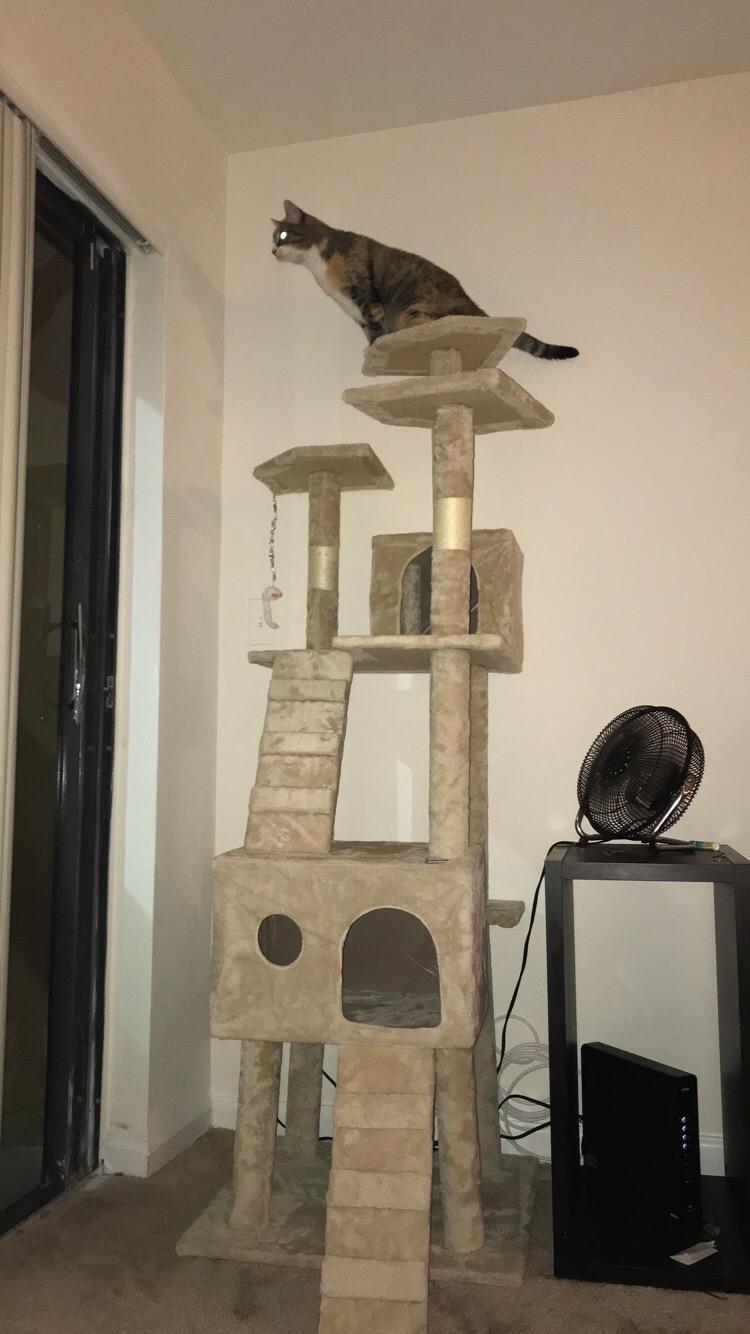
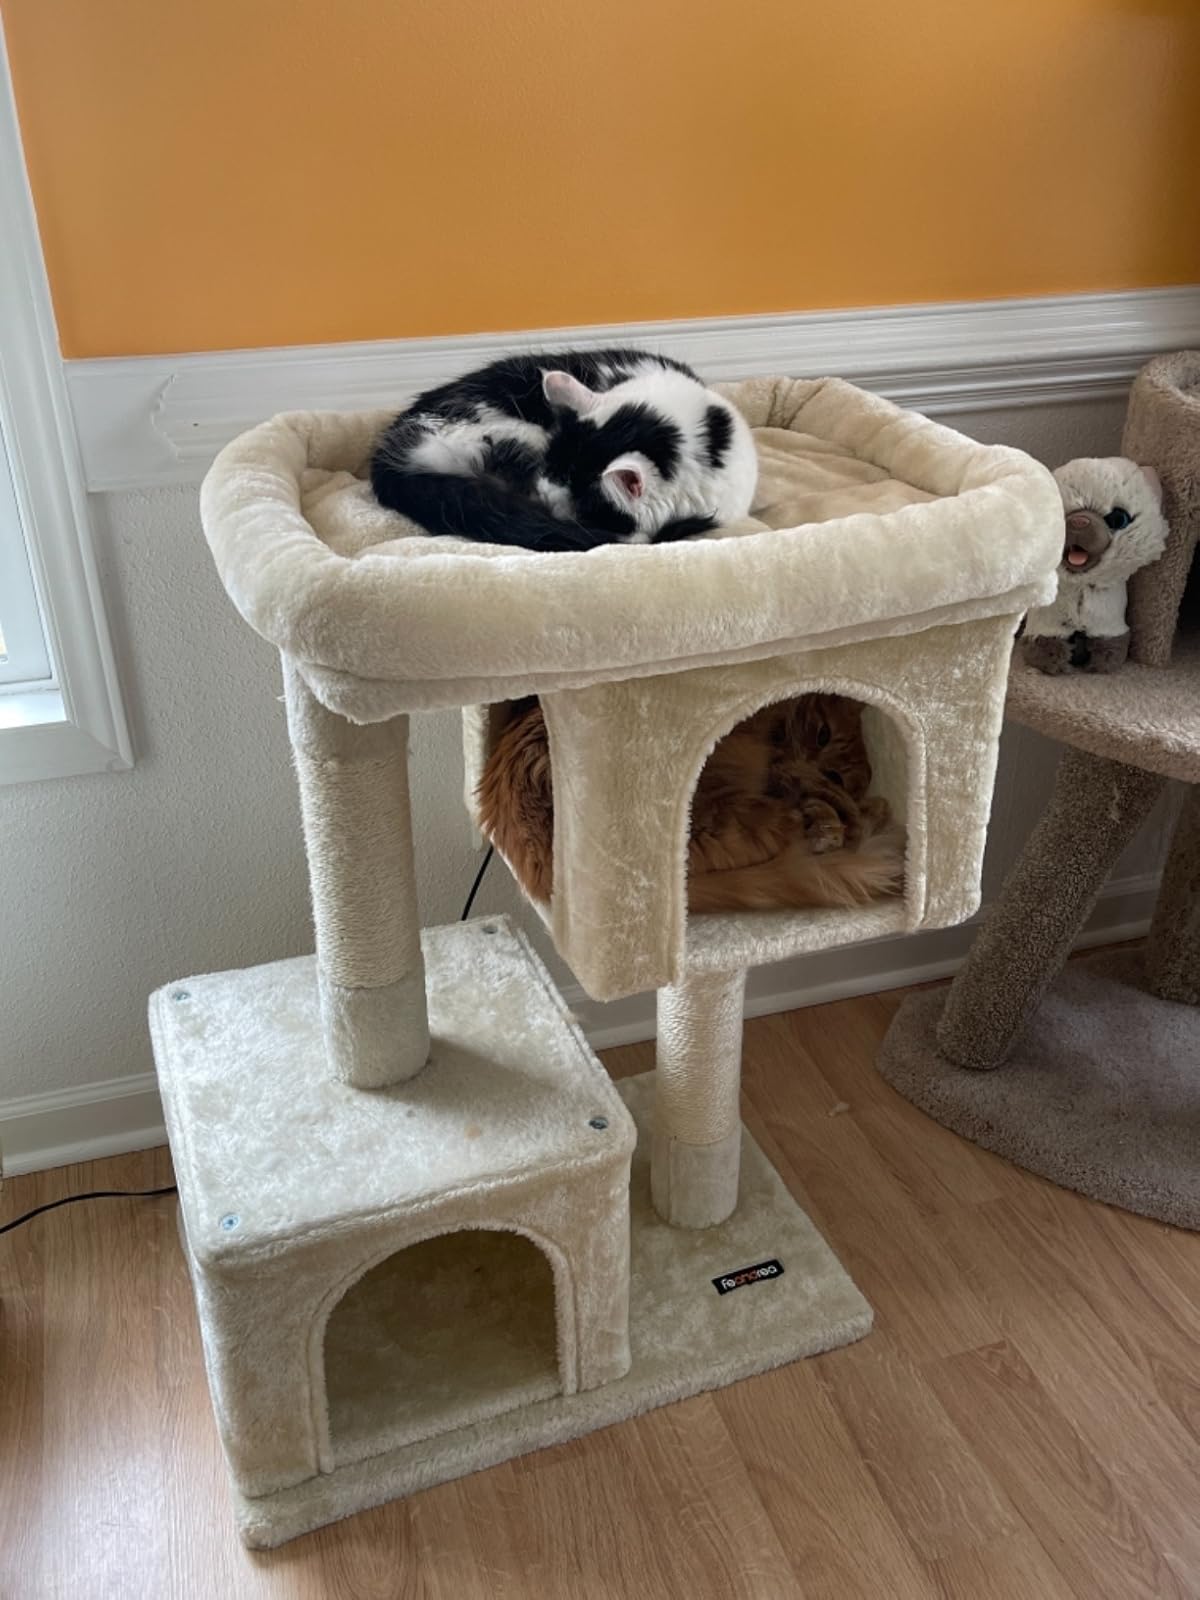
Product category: items_cat tree
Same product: no